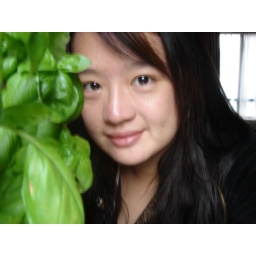
haha me in kitchen by parsley plant